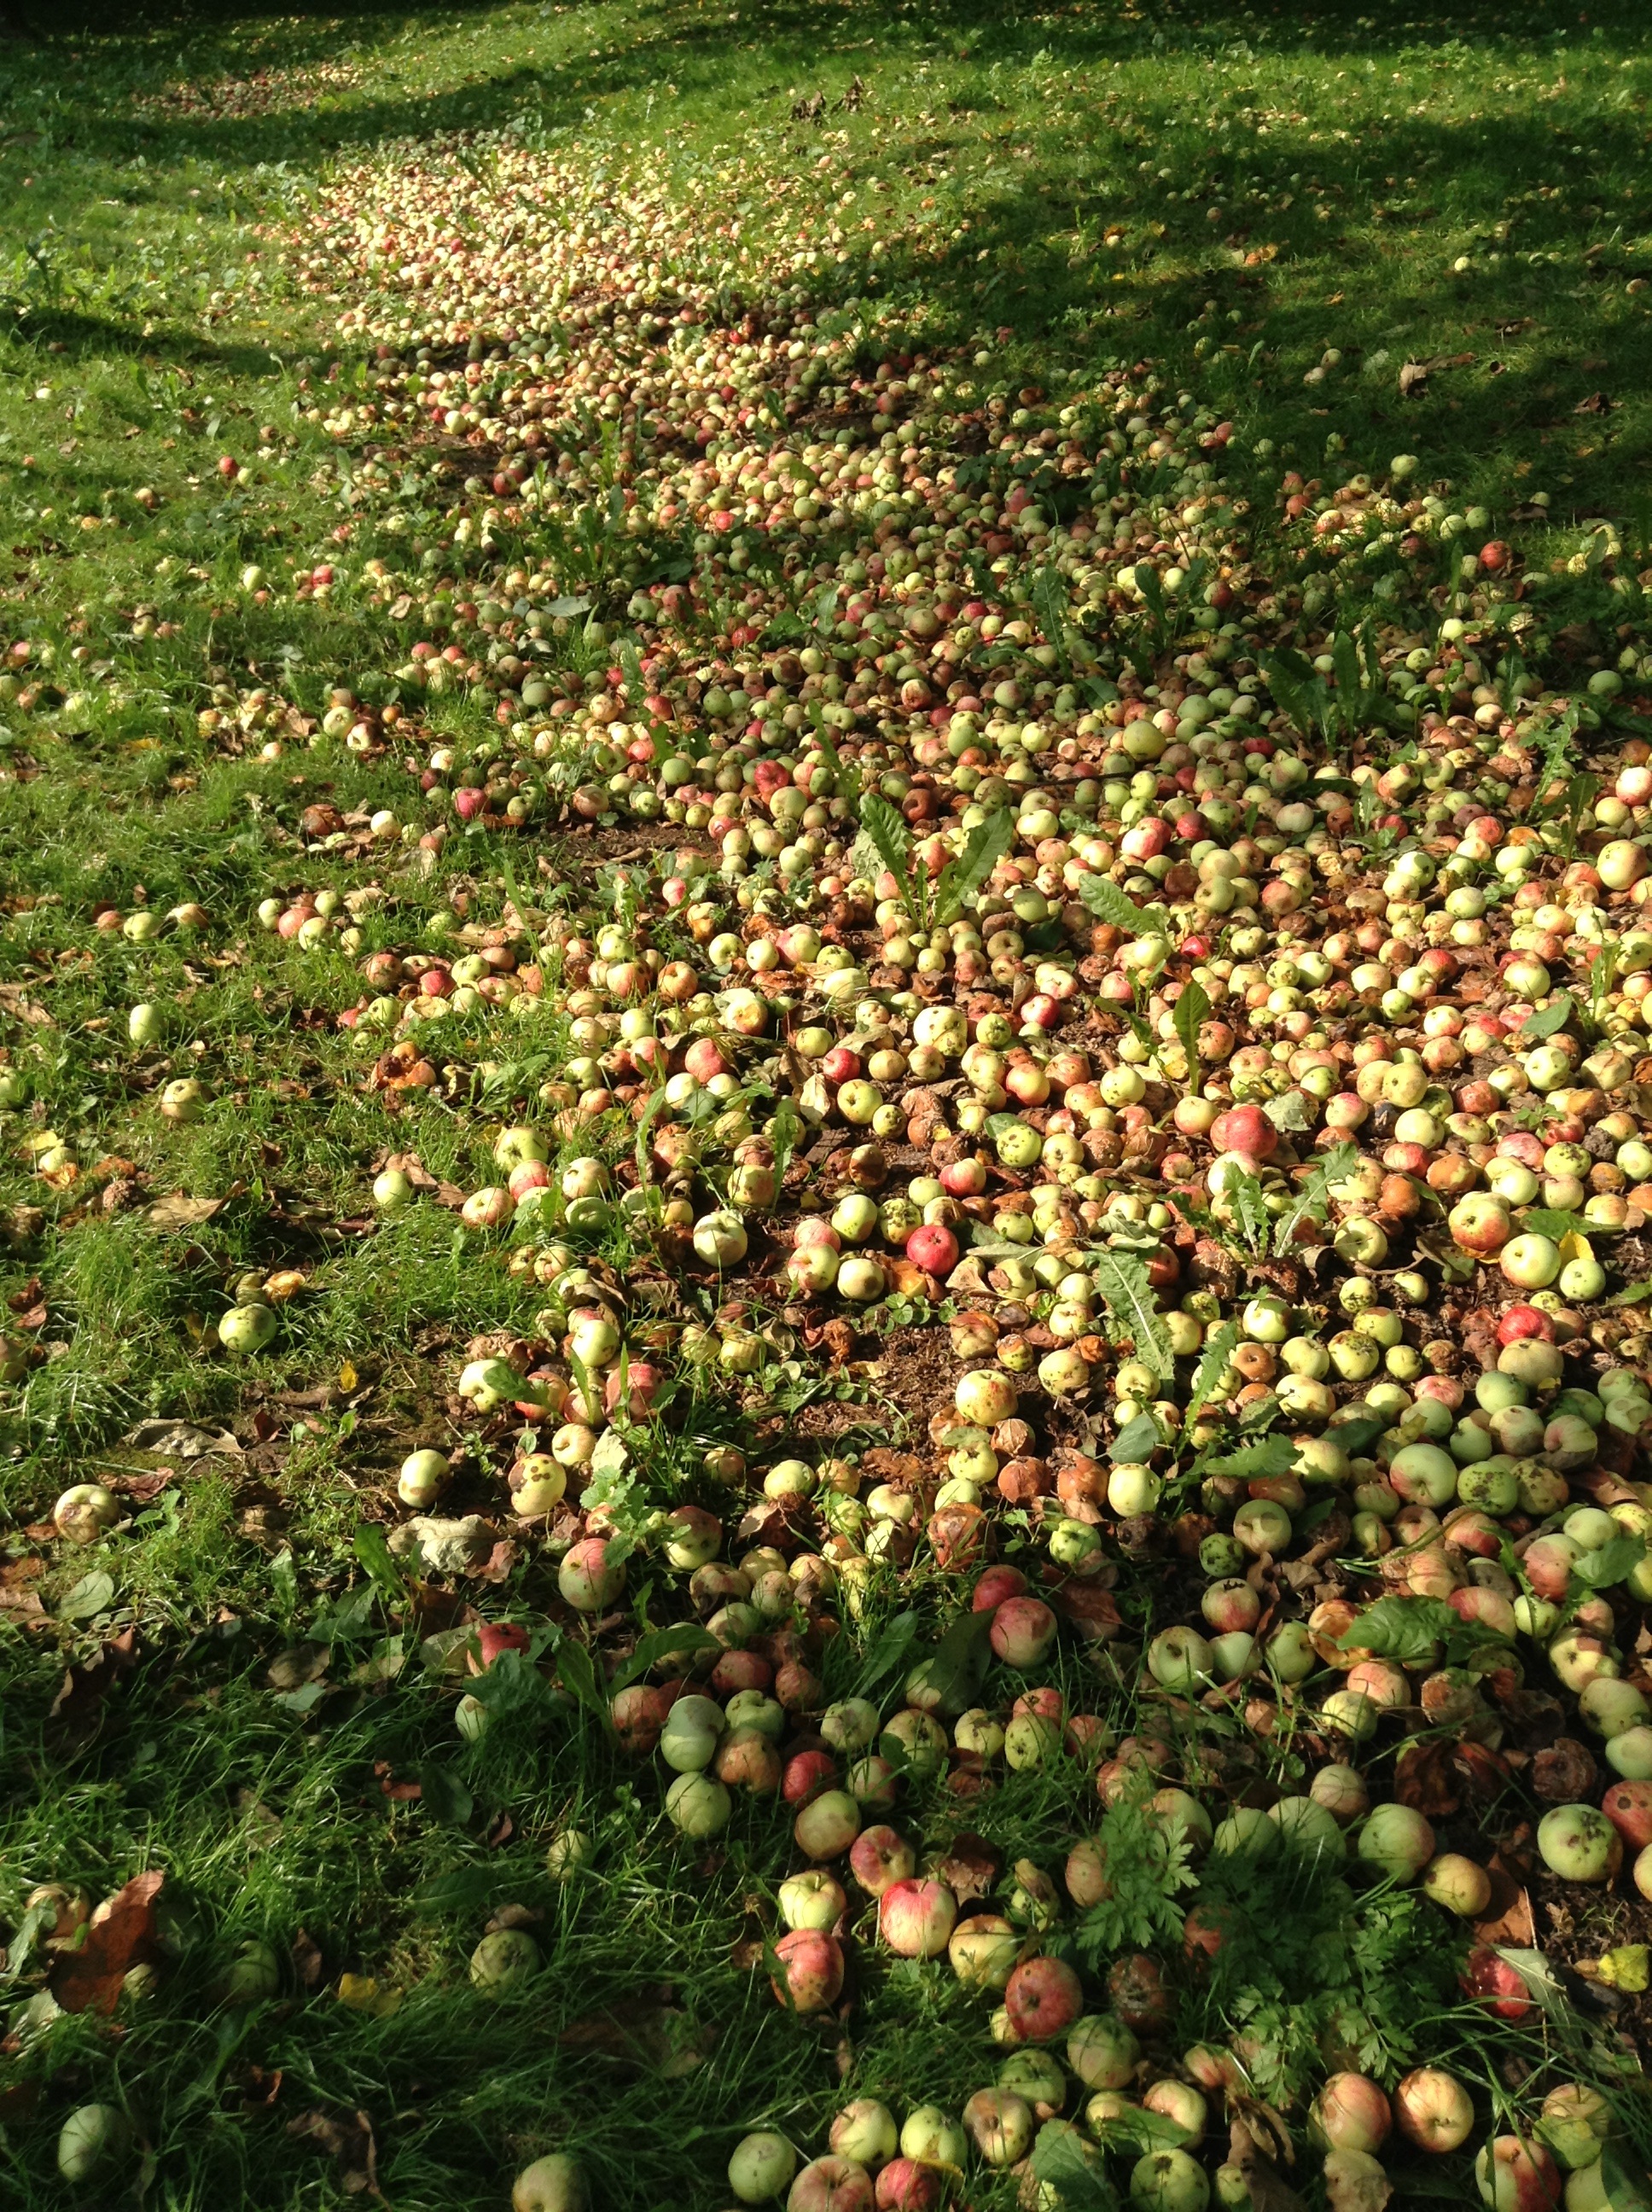
tree, plant, fruit, leaf, flower, produce, evergreen, autumn, botany, garden, flora, shrub, apples, flowering plant, a lot, in the summer time, land plant